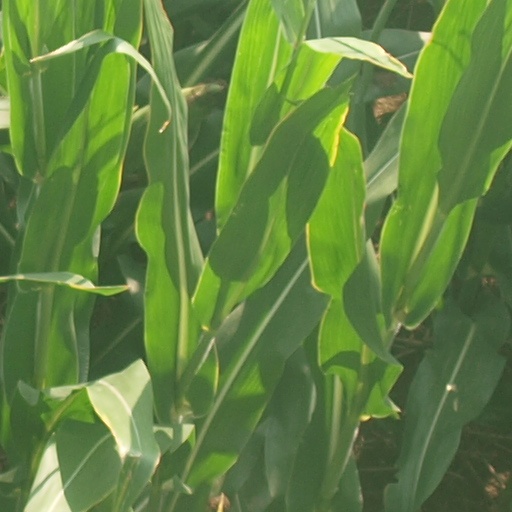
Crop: maize; corn